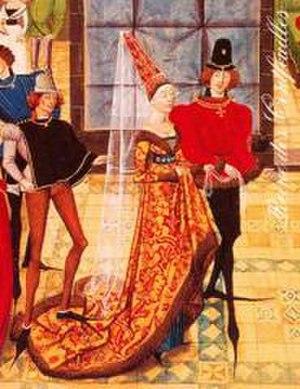
La famille Alies est une famille de magistrats quercynois anoblie par la charge de capitoul en 1539.